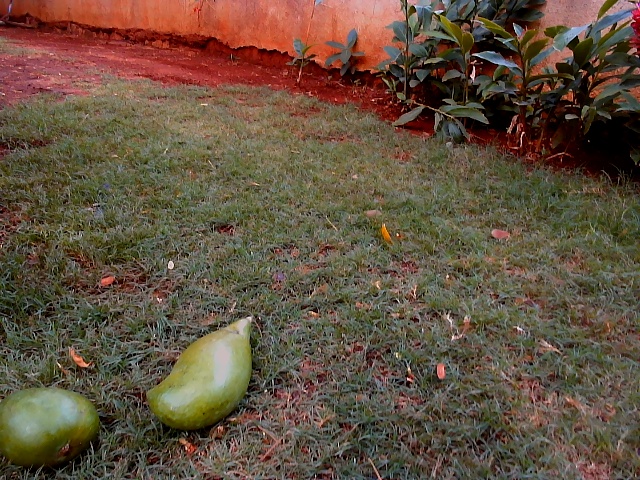
Label: Raw_Mango